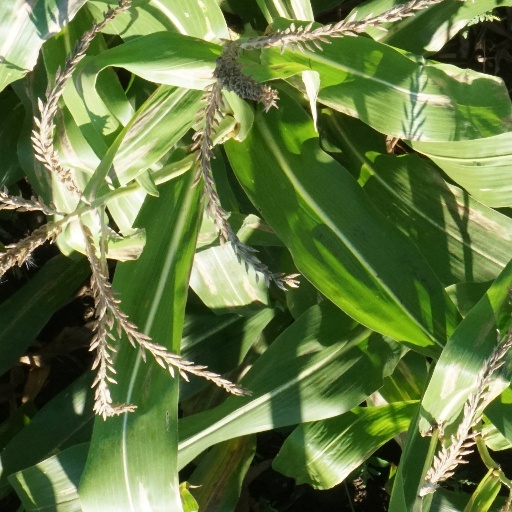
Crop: maize; corn